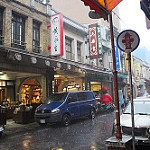
Label: street